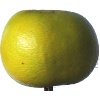
Label: Pomelo Sweetie 1